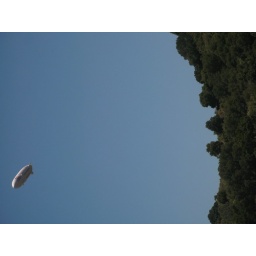
I saw the Zepplin flying while I was mountain biking the other day. They pretty much went right over me.